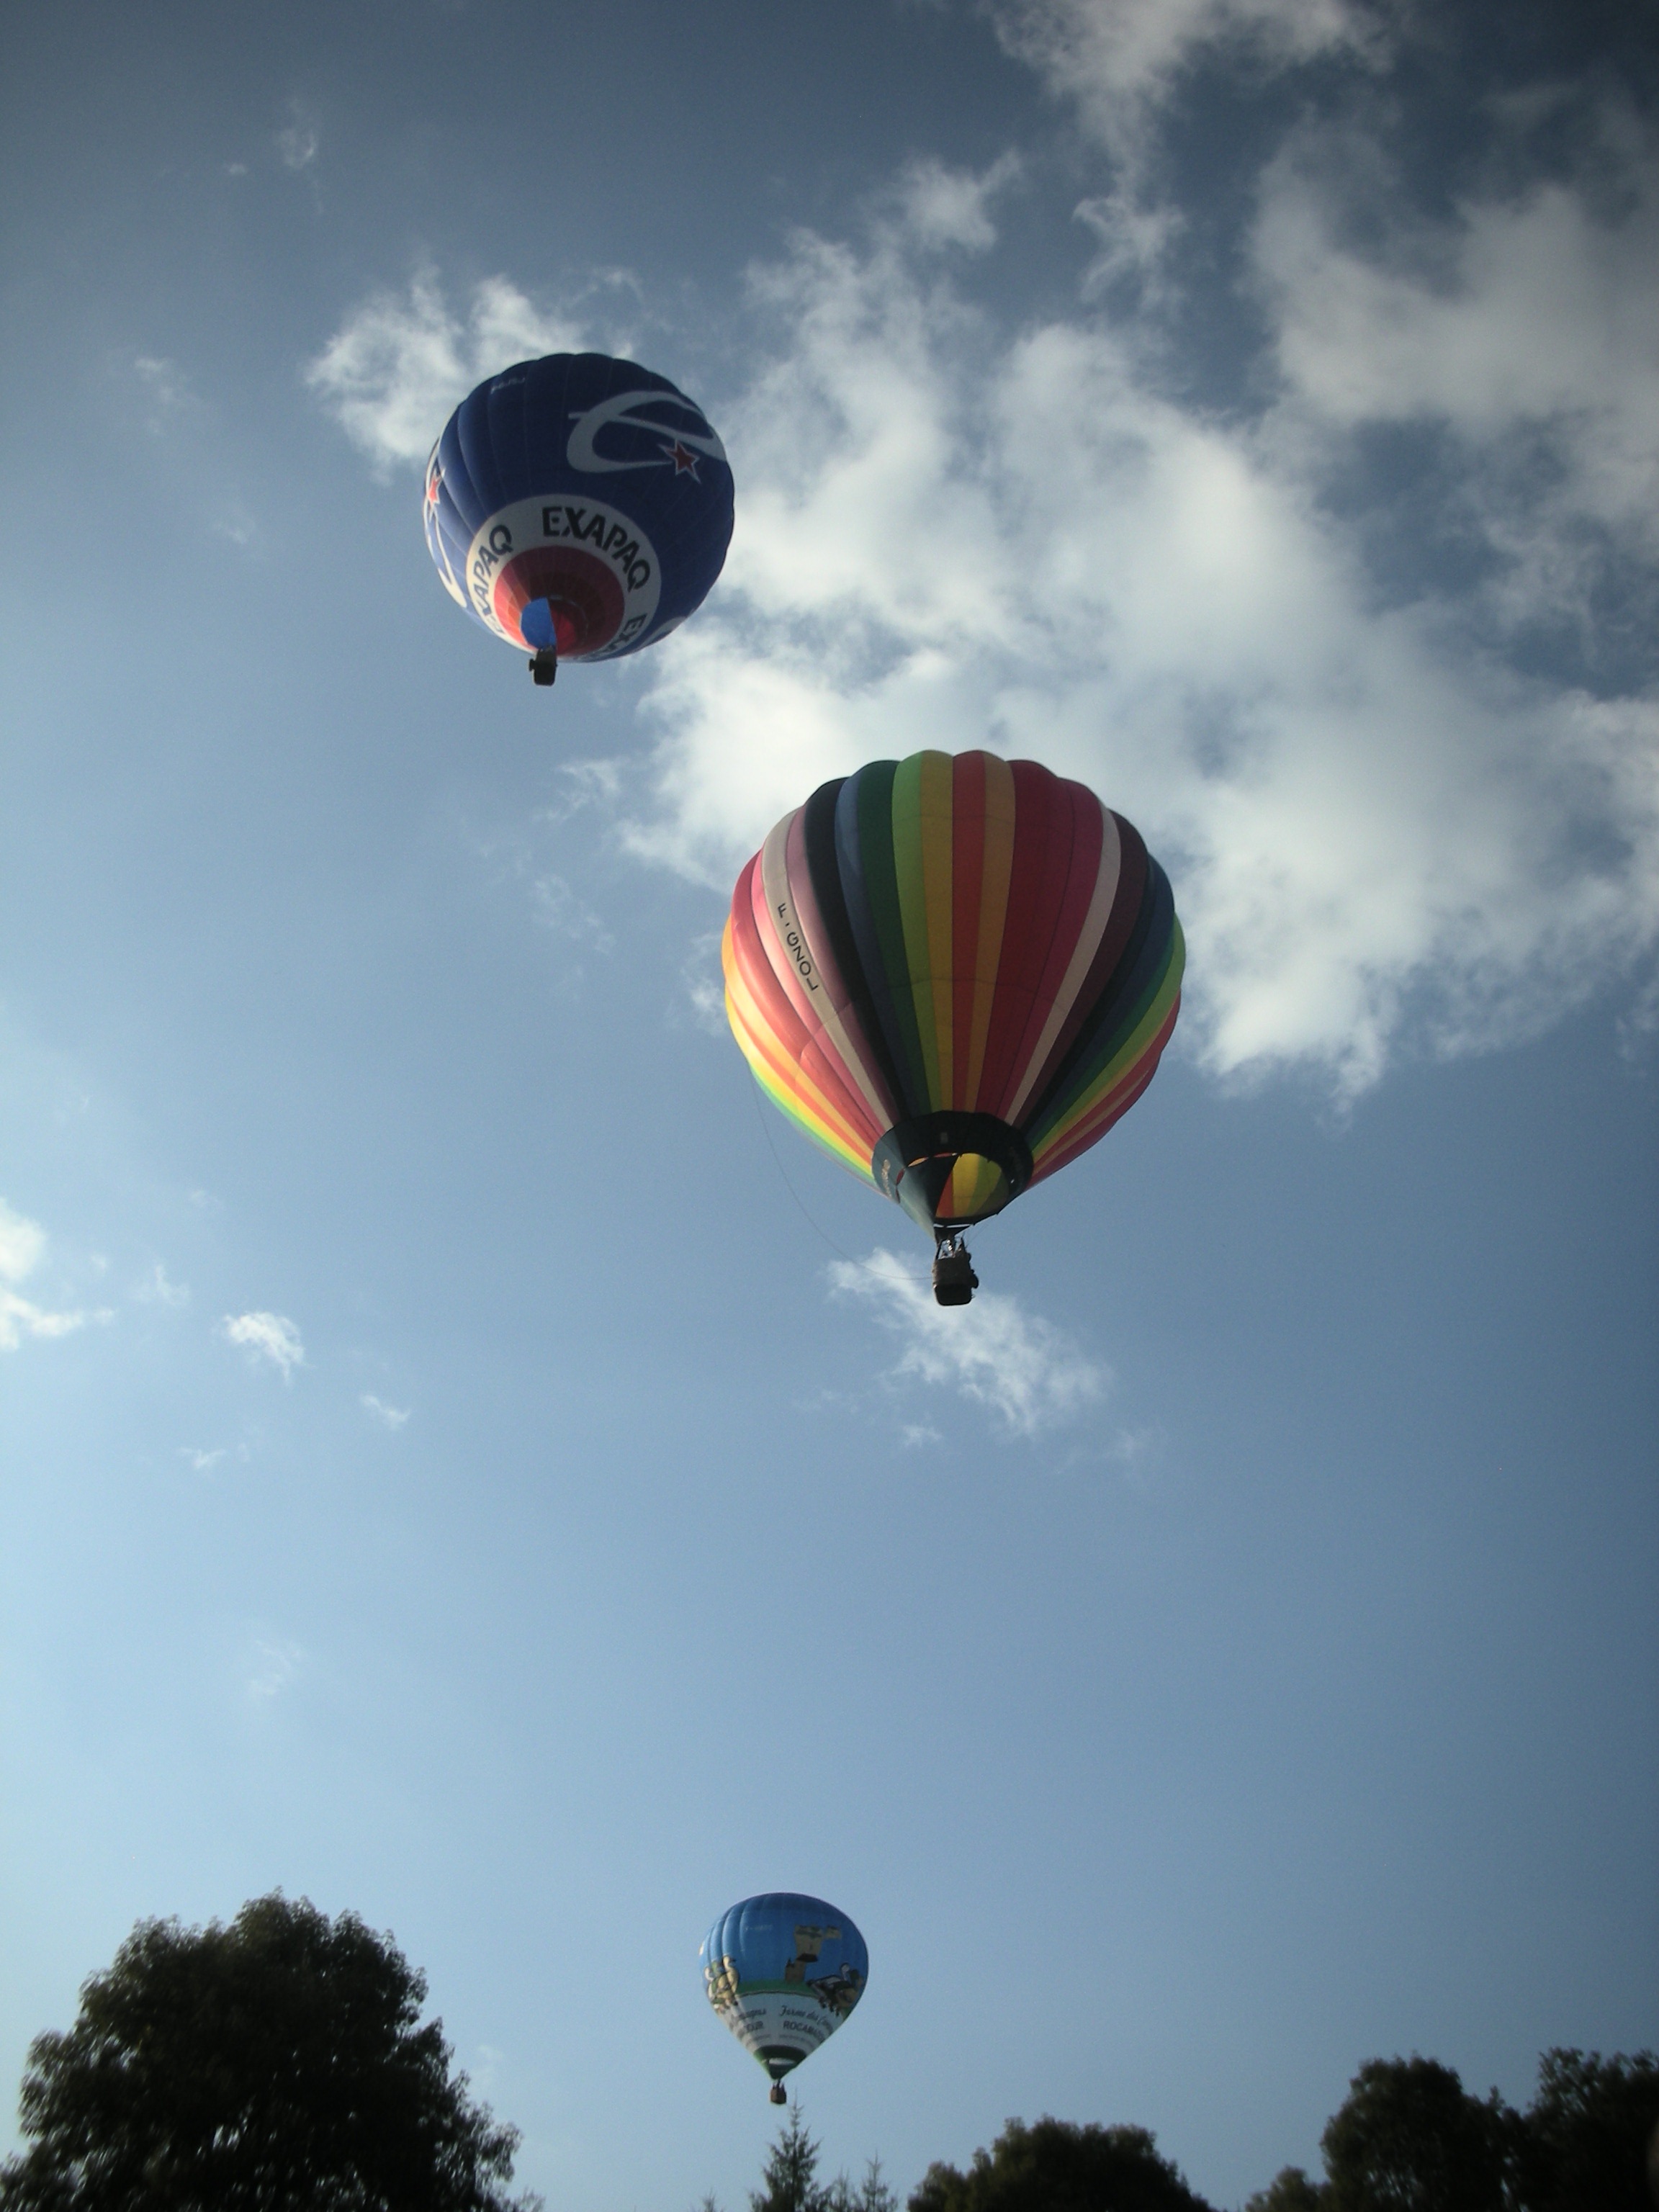
sky, balloon, hot air balloon, aircraft, vehicle, extreme sport, toy, worldwide, hot air ballooning, rocamadour, atmosphere of earth